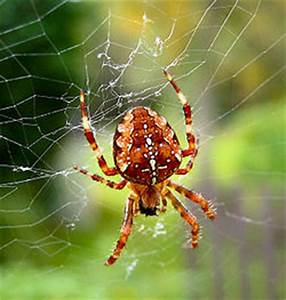
Label: ragno